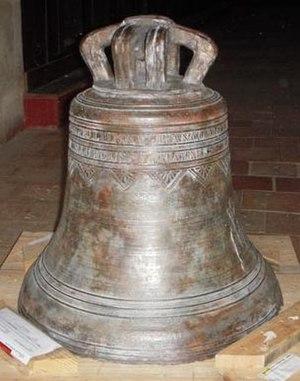
La cloche Françoise Julienne de Saint-Georges-du-Bois dans le département français de la Sarthe après sa rénovation en décembre 2008.
Saint-Georges-du-Bois est une commune française située dans le département de la Sarthe en région Pays de la Loire.